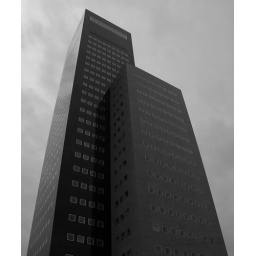
The largest office tower in Leeuwarden